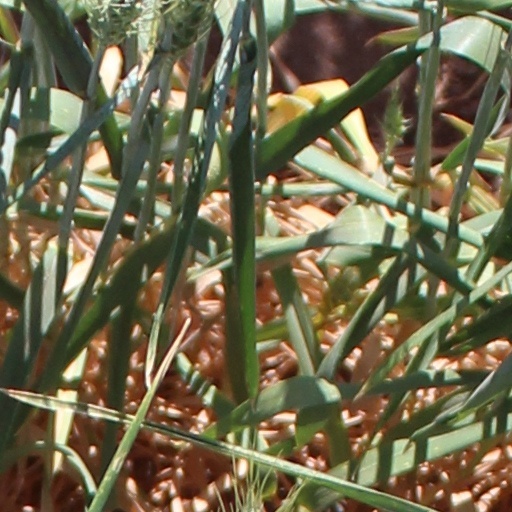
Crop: wheat